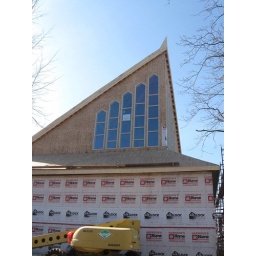
roof is closed and the clear windows installed in the sanctuary. Taken Mar 13-2010; on Church - Prince Arthur corner